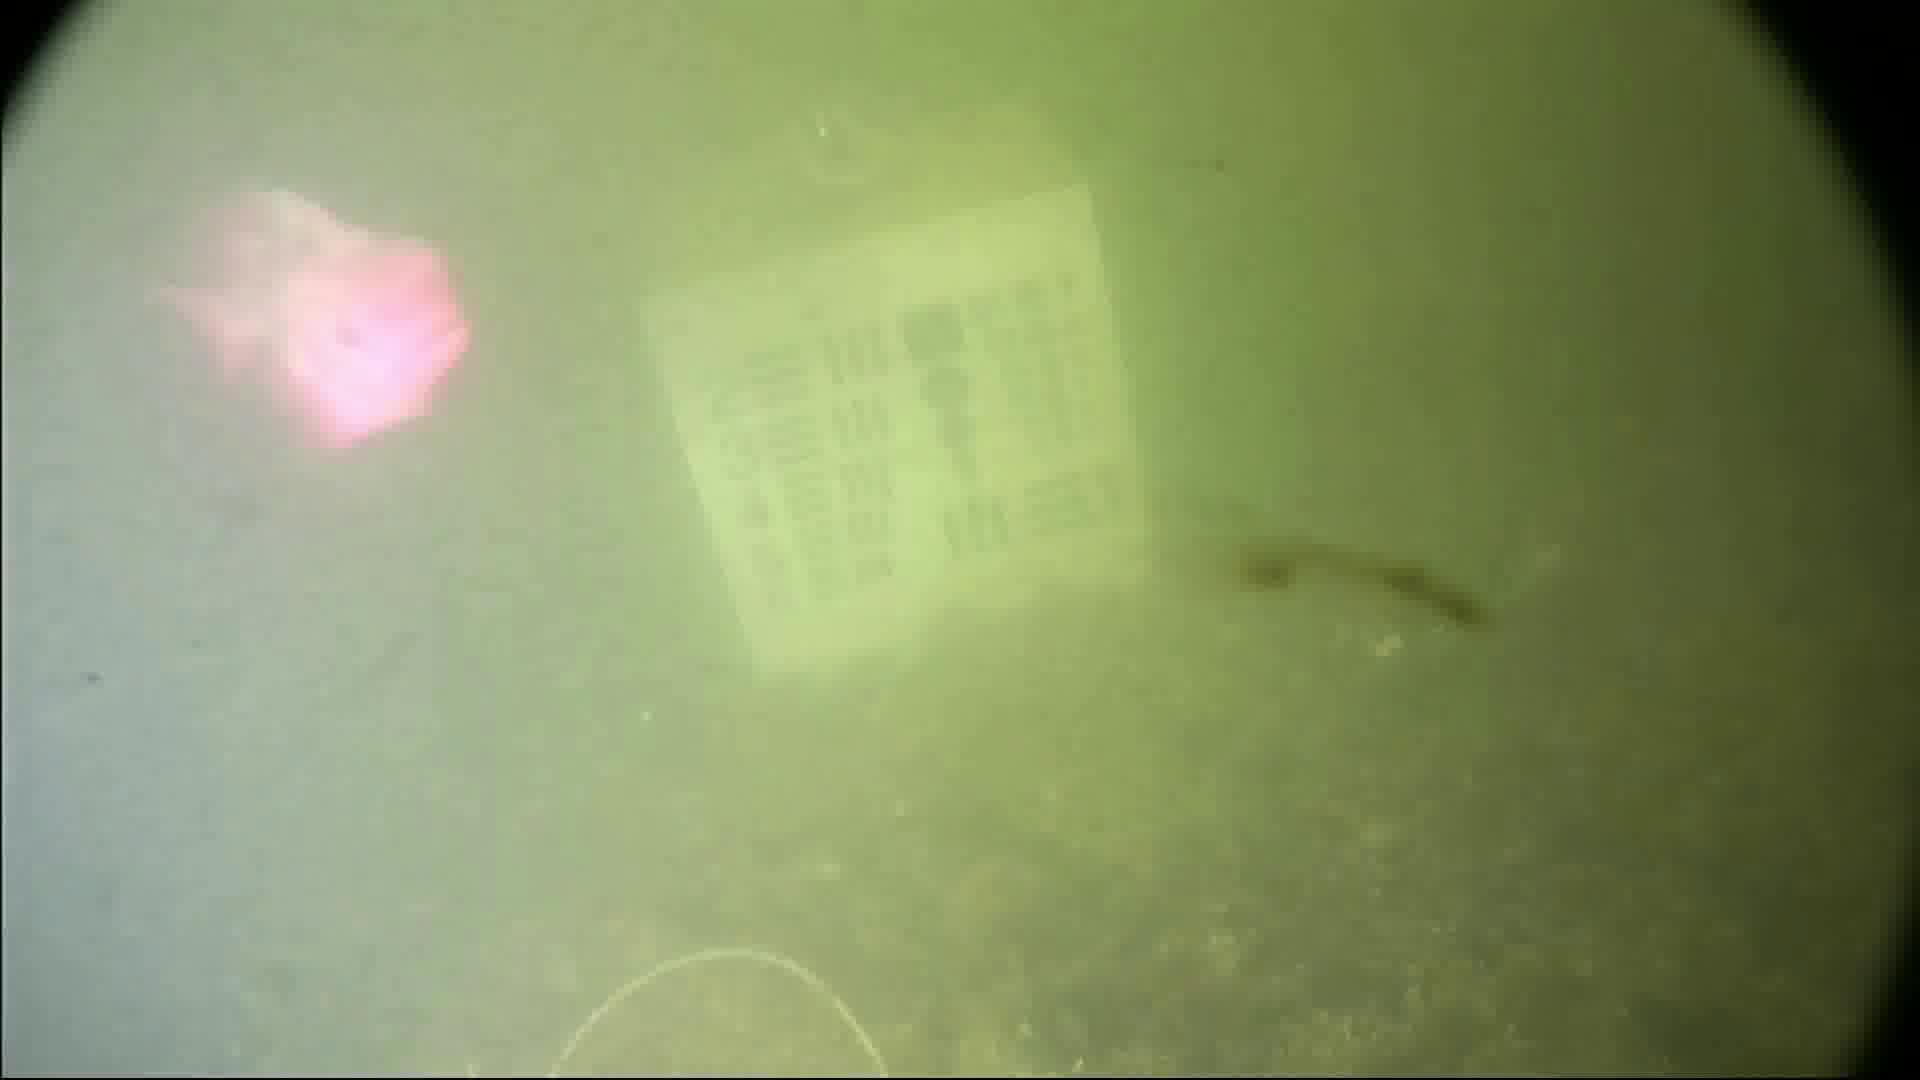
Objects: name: fish
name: crab